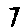
Label: 7